Pickens Museum

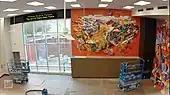
Pickens Museum commissioned a mural by Osage Artist Yatika Starr Fields in the Cultural Engagement Center at Northern Oklahoma College in Tonkawa in 2020.

In 2021 Pickens Museum commissioned a 20 foot by 60 foot mural by Osage Artist Yatika Starr Fields in the Cultural Engagement Center at Northern Oklahoma College. The CEC opened in 2017 and includes contemporary learning spaces where students, faculty, and/or tribal leaders can meet; individual study or collaborative projects can be conducted; culture-based learning activities and community/cultural events can be provided; professional development can be held; and small group or individual tutoring can occur.